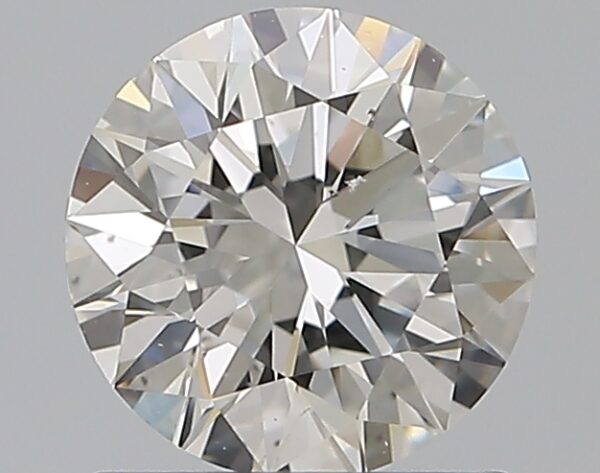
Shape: round
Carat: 0.9
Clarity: SI1
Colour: F
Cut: EX
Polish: EX
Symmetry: EX
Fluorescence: M
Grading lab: GIA
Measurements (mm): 6.19 x 6.22 x 3.83